De Grootste Belg

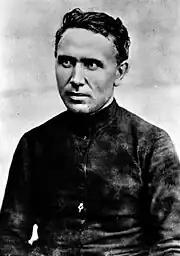
Father Damian in 1878 on Molokai. He was voted the "Greatest Belgian" in 2005.

De Grootste Belg (The Greatest Belgian) was a 2005 vote conducted by Belgian public TV broadcaster Canvas, public radio broadcaster Radio 1, and newspaper "De Standaard", to determine who is the Greatest Belgian of all time. It could be considered as a Flemish list, considering that French-speaking community broadcast RTBF also held a vote, Le plus grand Belge.